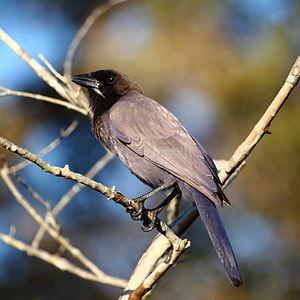
Le Geai bleu-noir est une espèce d'oiseaux de la famille des Corvidae.
La province de Santa Fe est une province du Centre-Est de l'Argentine. Sa capitale est la ville de Santa Fe.
La province du Chaco est une subdivision de l'Argentine située au nord du pays. Elle est bordée à l'ouest par les provinces de Salta et de Santiago del Estero, au sud par celle de Santa Fe, au sud-est par celle de Corrientes et par le Paraguay et à l'est et au nord par la province de Formosa.